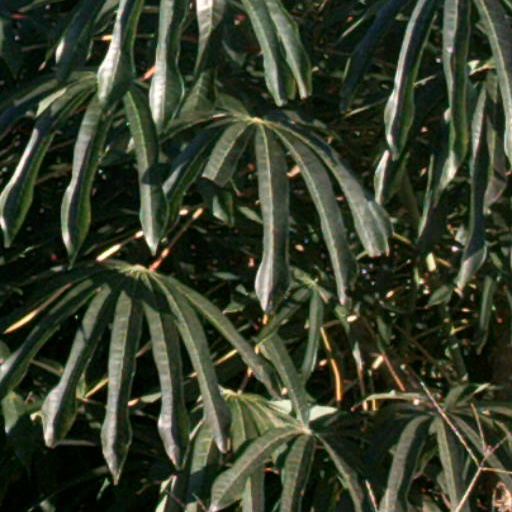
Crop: cassava